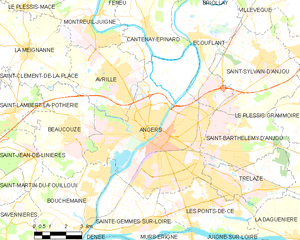
Angers
Kort over kommunen
Kort over kommunen
Angers er en by i det vestlige Frankrig og administrativ hovedby for departementet Maine-et-Loire i regionen Pays de la Loire. Den var den gamle hovedstad i Anjou. Byen ligger ved floden Maine, omtrent hvor den løber sammen med Loire. Befolkningstallet er ca. 152.700 med omkring 283.000 i det bymæssige område Angers Loire storbyområde. Indbyggerne kaldes angeviner.